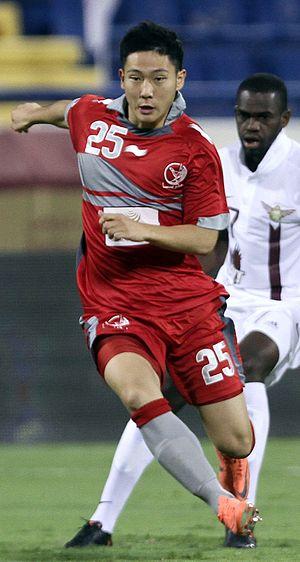
Nam Tae-hee est un footballeur sud-coréen né le 3 juillet 1991 et qui évolue au poste de milieu offensif droit.
Djamel Belmadi, né le 25 mars 1976 à Champigny-sur-Marne en France, est un footballeur international algérien évoluant au milieu de terrain et devenu par la suite entraîneur. Il est sélectionneur de l’équipe nationale d'Algérie depuis le 2 août 2018.